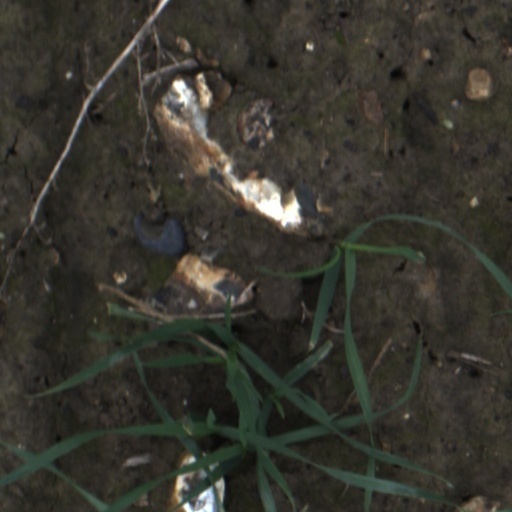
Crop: wheat